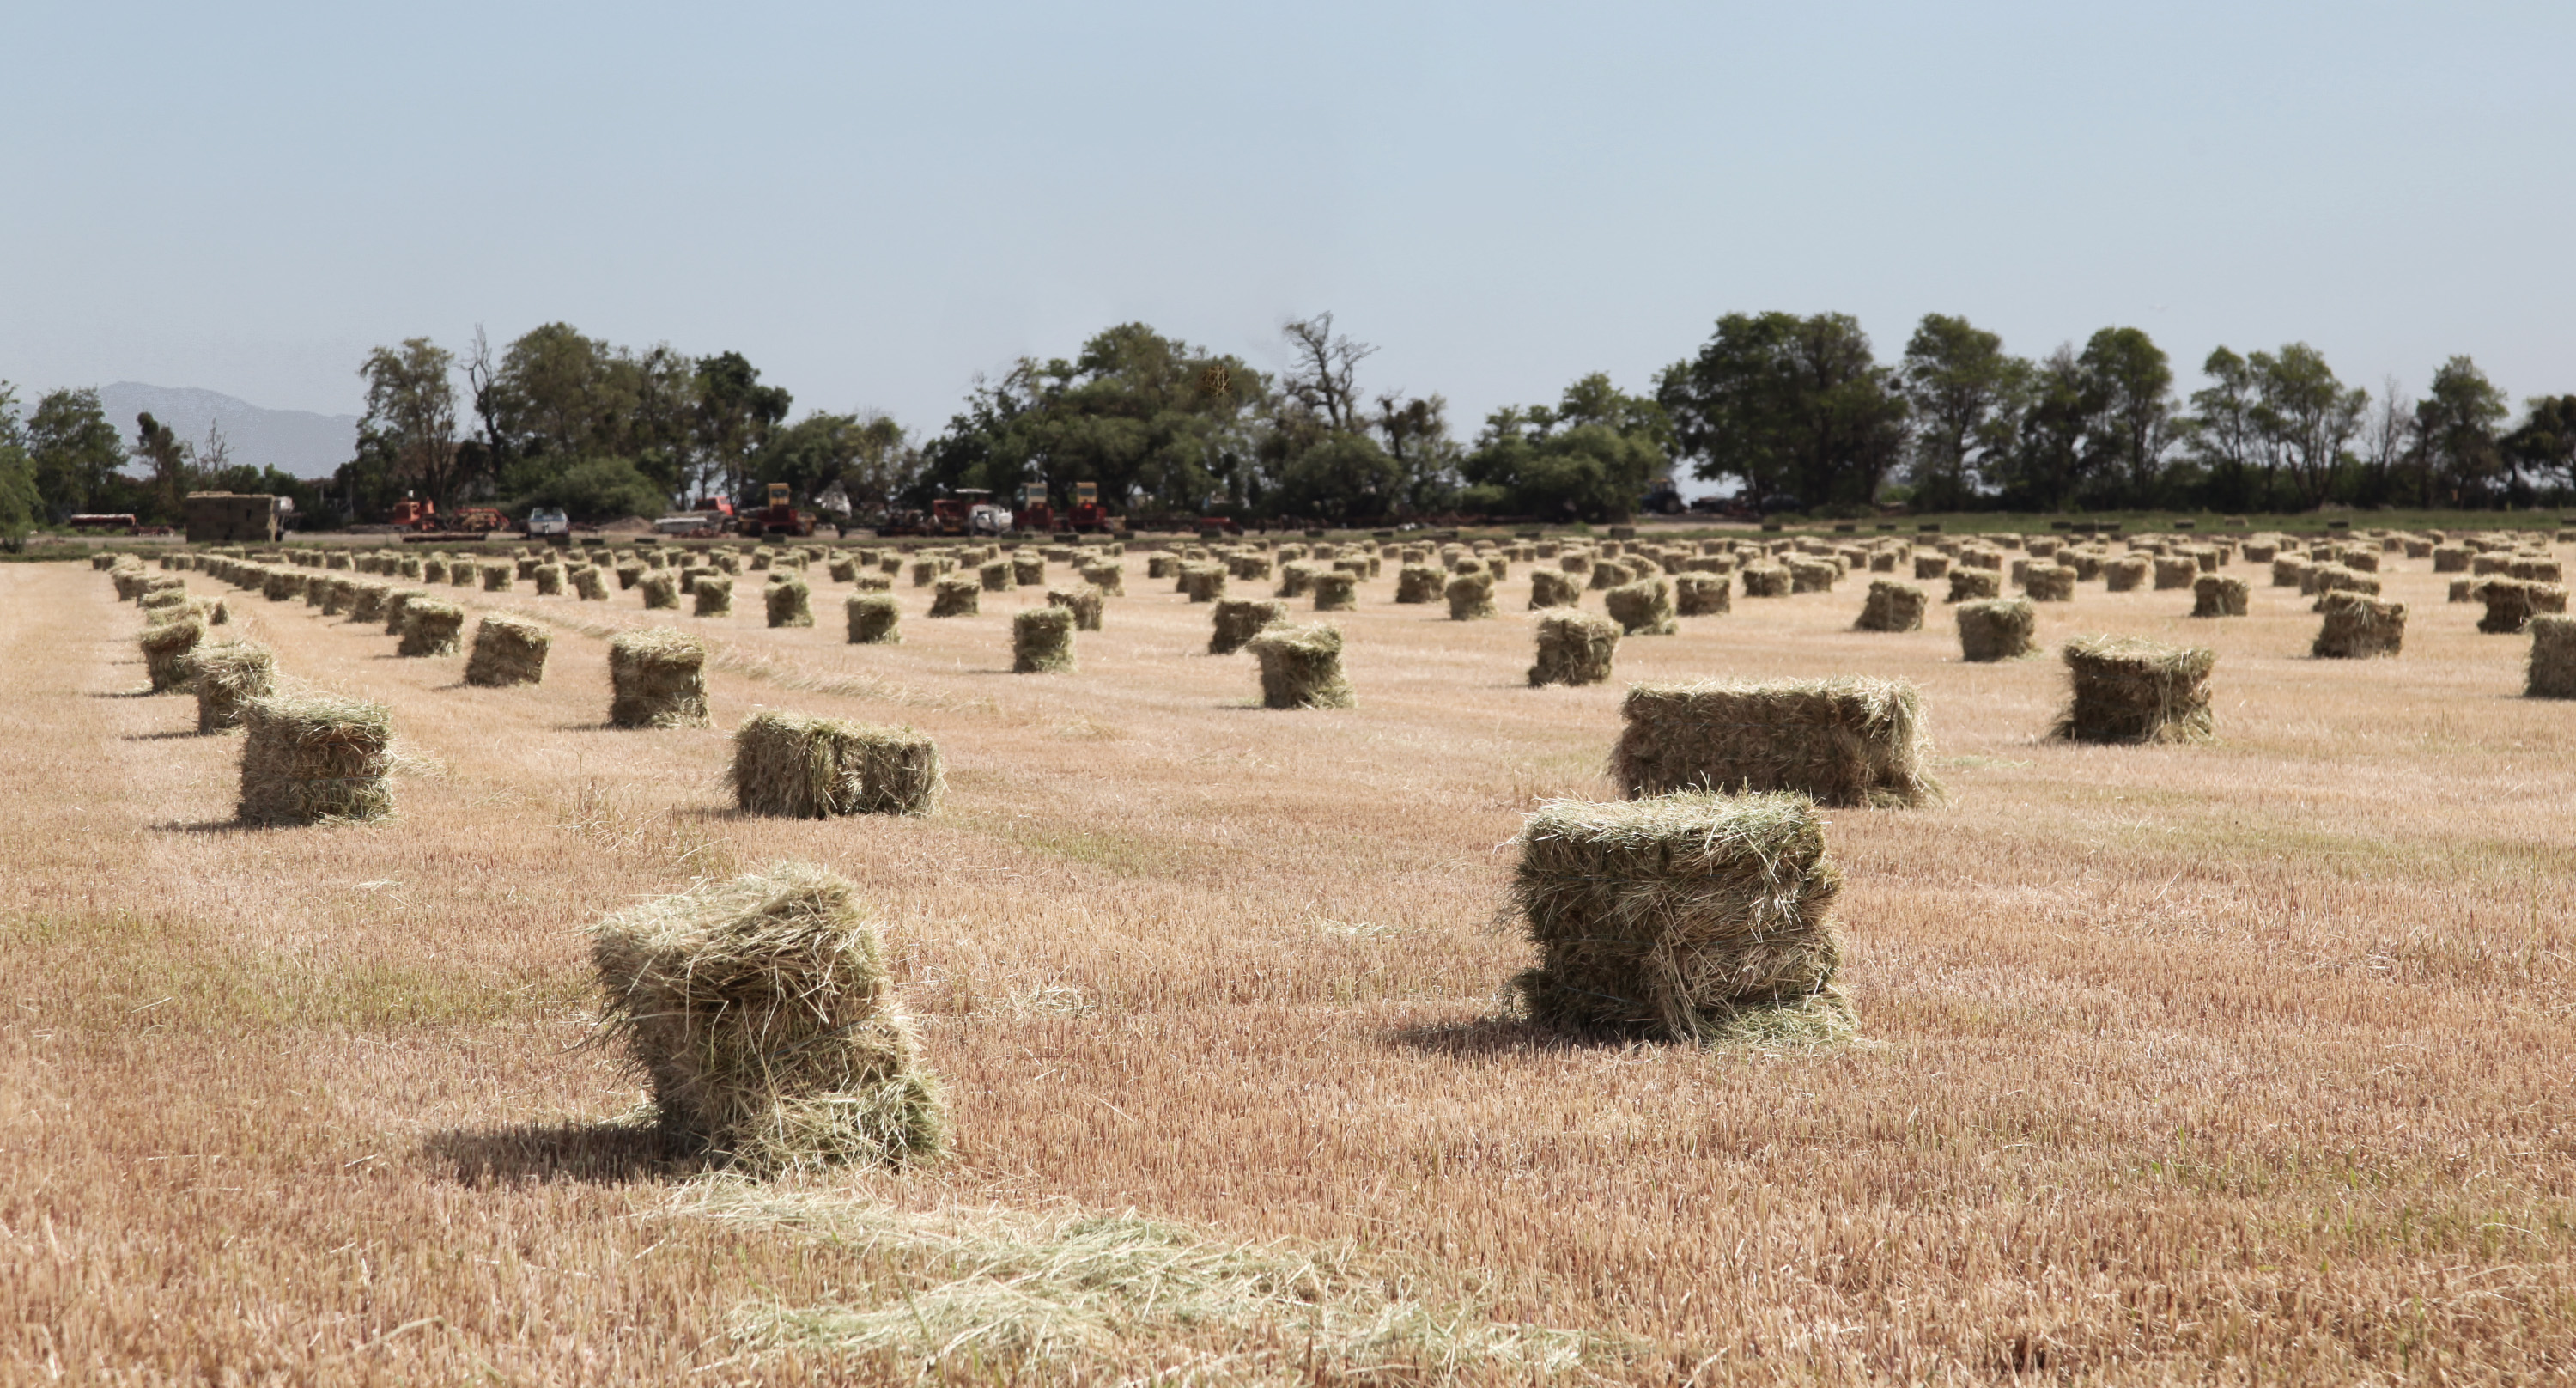
hay, field, agriculture, plain, ecosystem, grass family